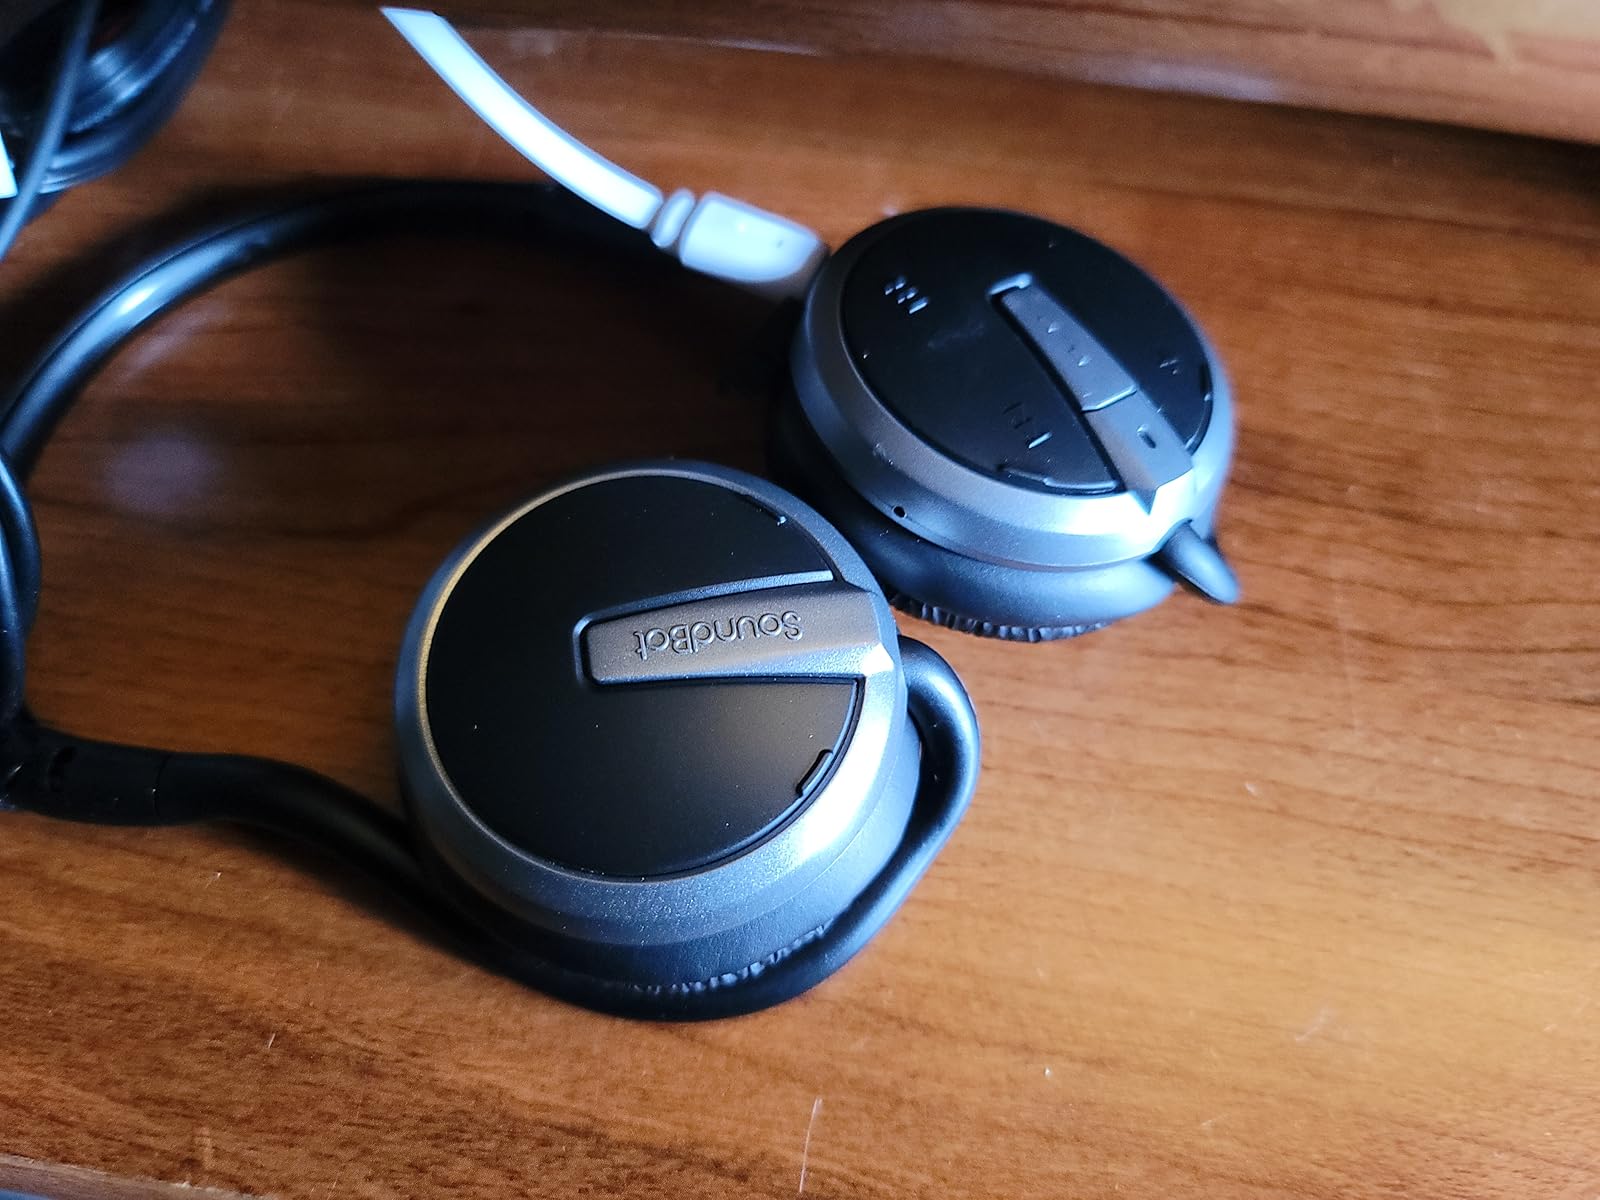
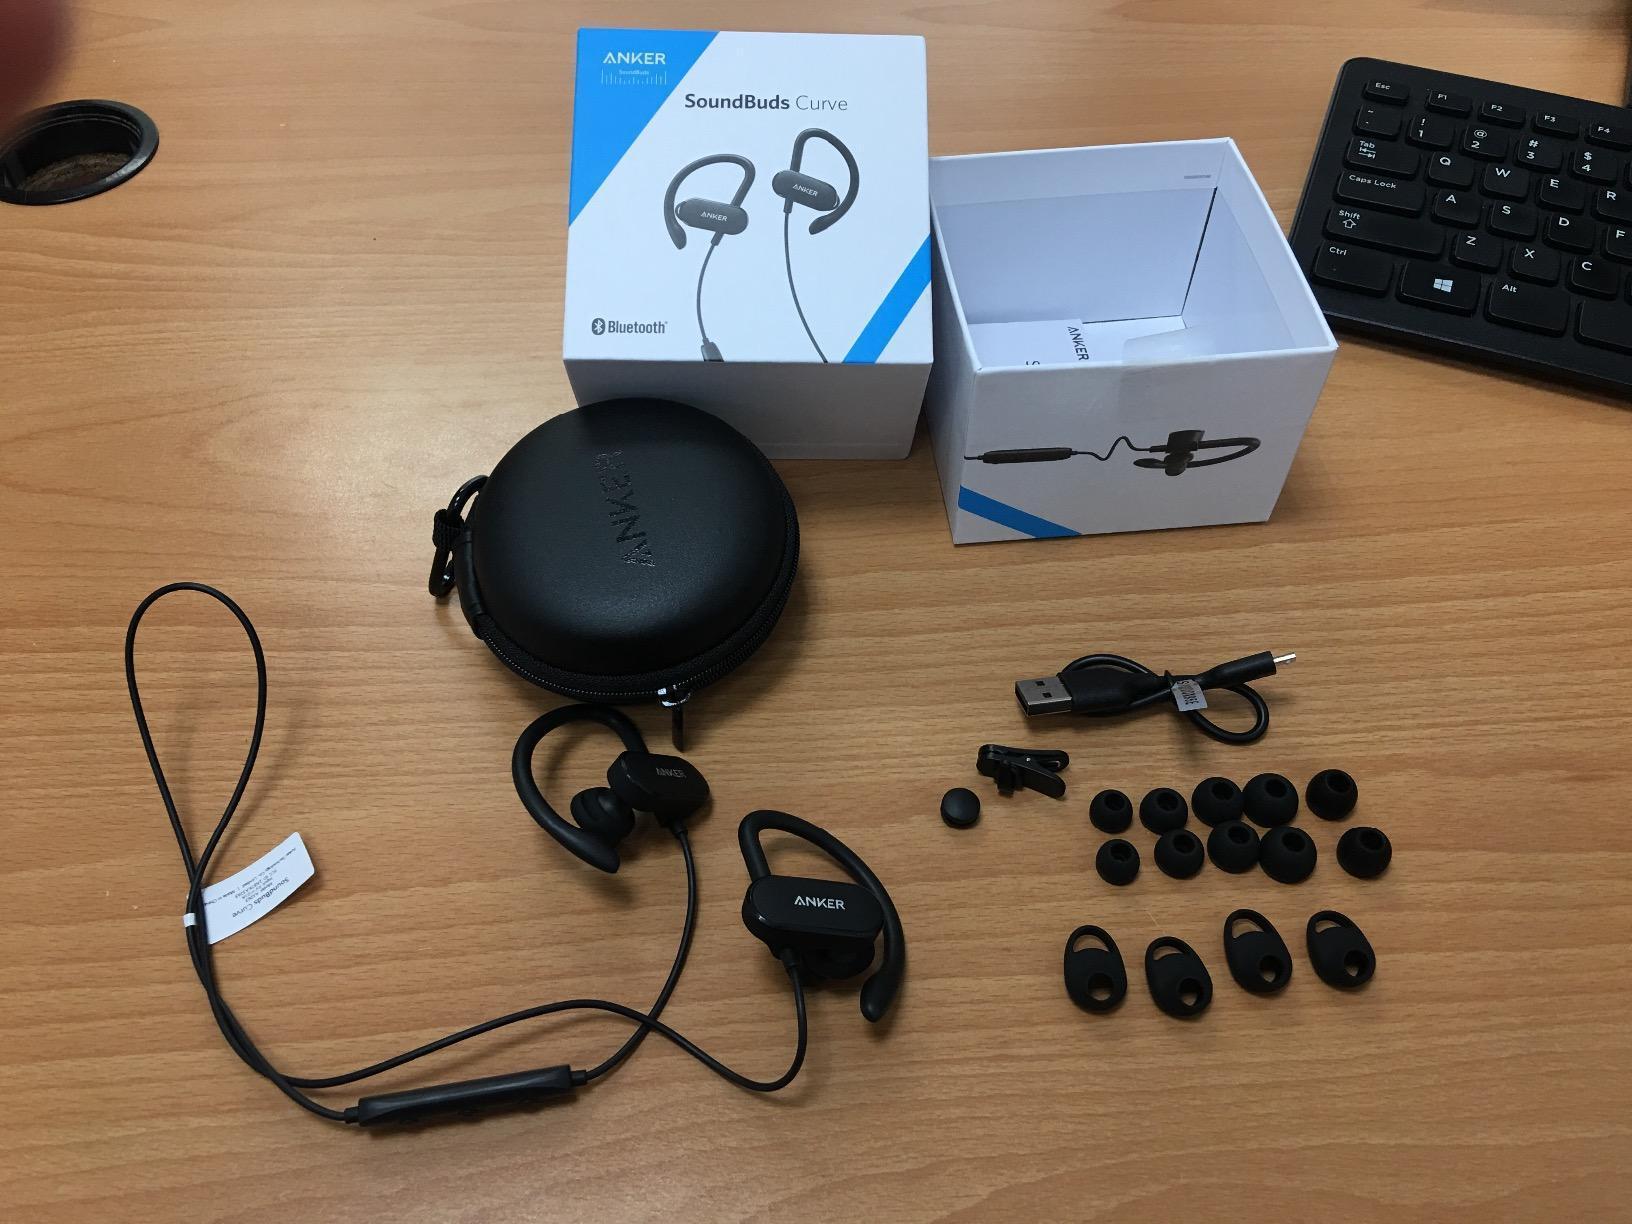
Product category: headphones
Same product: no